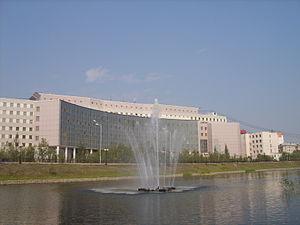
Iakoutsk ou Yakoutsk, est une ville de Russie, en Sibérie centrale. La ville, incluse dans la région économique d'Extrême-Orient, est la capitale de la république de Sakha. Sa population s'élève à 307 911 habitants en 2017.